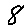
Label: 8